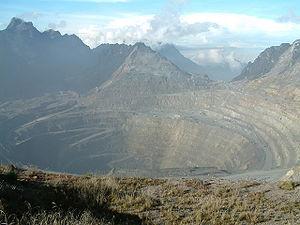
Voici une liste de mines de cuivre, triée en fonction du nom de la mine et de sa localisation. Elle est classée par défaut par ordre alphabétique de pays.
Le kabupaten de Mimika, en indonésien Kabupaten Mimika, est un kabupaten de la province de Papouasie en Indonésie. C'est dans ce kabupaten que se trouvent la mine de Grasberg, une des plus grandes au monde, et le Puncak Jaya, point culminant de l'Indonésie et de l'Océanie avec 4 884 mètres d'altitude.
La mine de Grasberg est la plus grande mine d'or et la troisième plus importante mine de cuivre au monde. Elle se situe dans la province indonésienne de Papouasie dans la partie occidentale de la Nouvelle-Guinée, à quelques kilomètres à l'ouest du Puncak Jaya, le plus haut sommet d'Océanie. Elle se trouve ainsi à près de 4 000 m d’altitude. Elle comporte une mine à ciel ouvert et une mine souterraine. Elle est exploitée par la compagnie minière américaine Freeport-McMoRan.